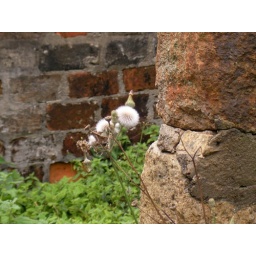
white flower fing in tai o...